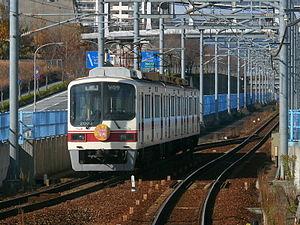
La ligne Shintetsu Kōen-Toshi est une ligne ferroviaire japonaise exploitée par la Kobe Electric Railway à Sanda.